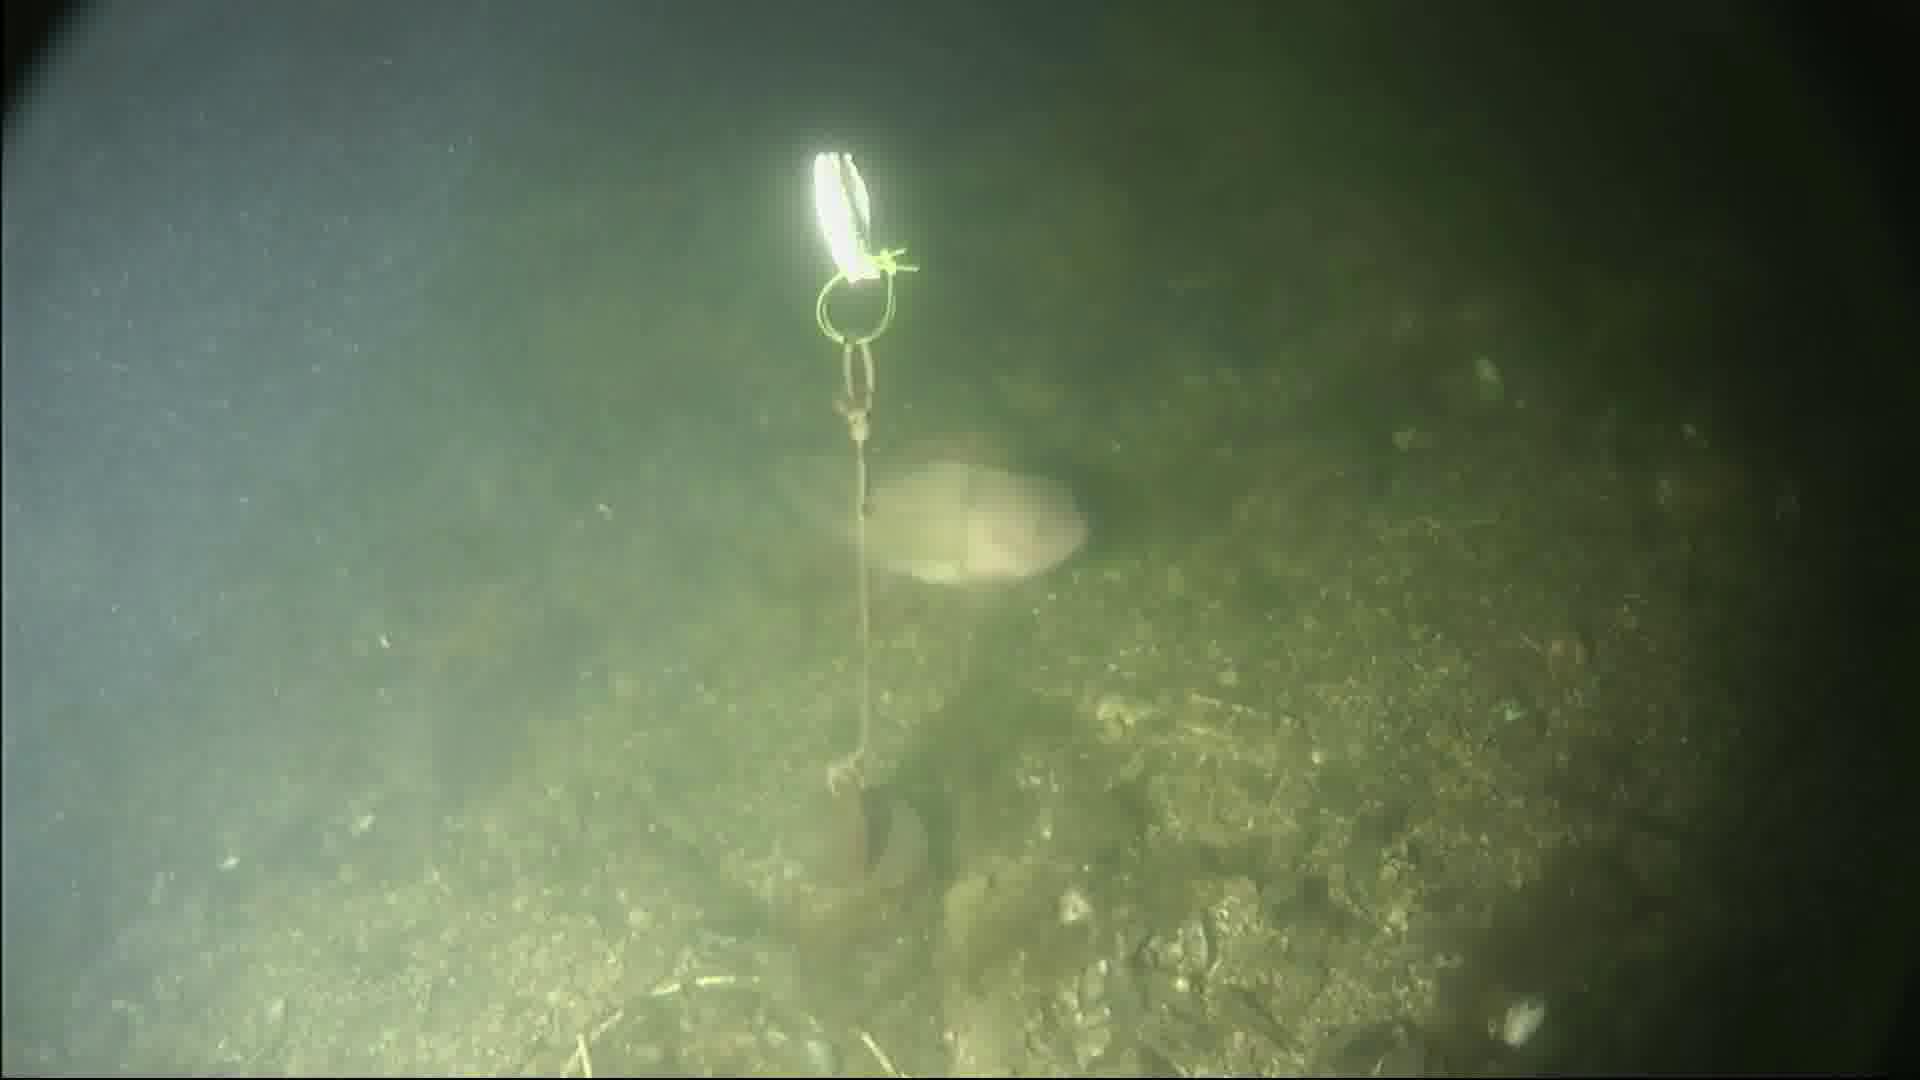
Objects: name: fish